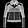
Label: Coat